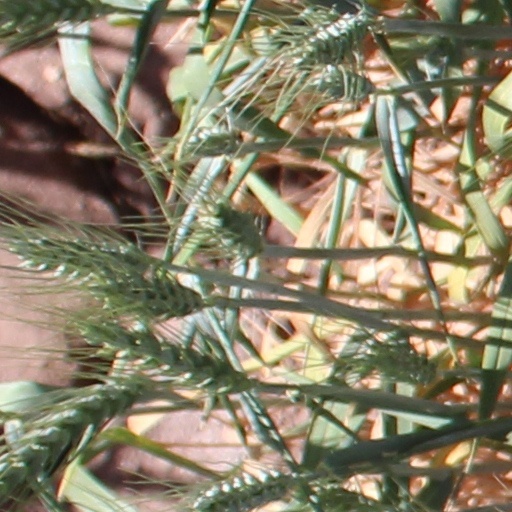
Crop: wheat